Leadscrew

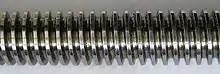
An Acme screw

Acme threads have a 29° thread angle, which is easier to machine than square threads. They are not as efficient as square threads, due to the increased friction induced by the thread angle. Acme threads are generally also stronger than square threads due to their trapezoidal thread profile, which provides greater load-bearing capabilities.